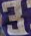
Number: 3